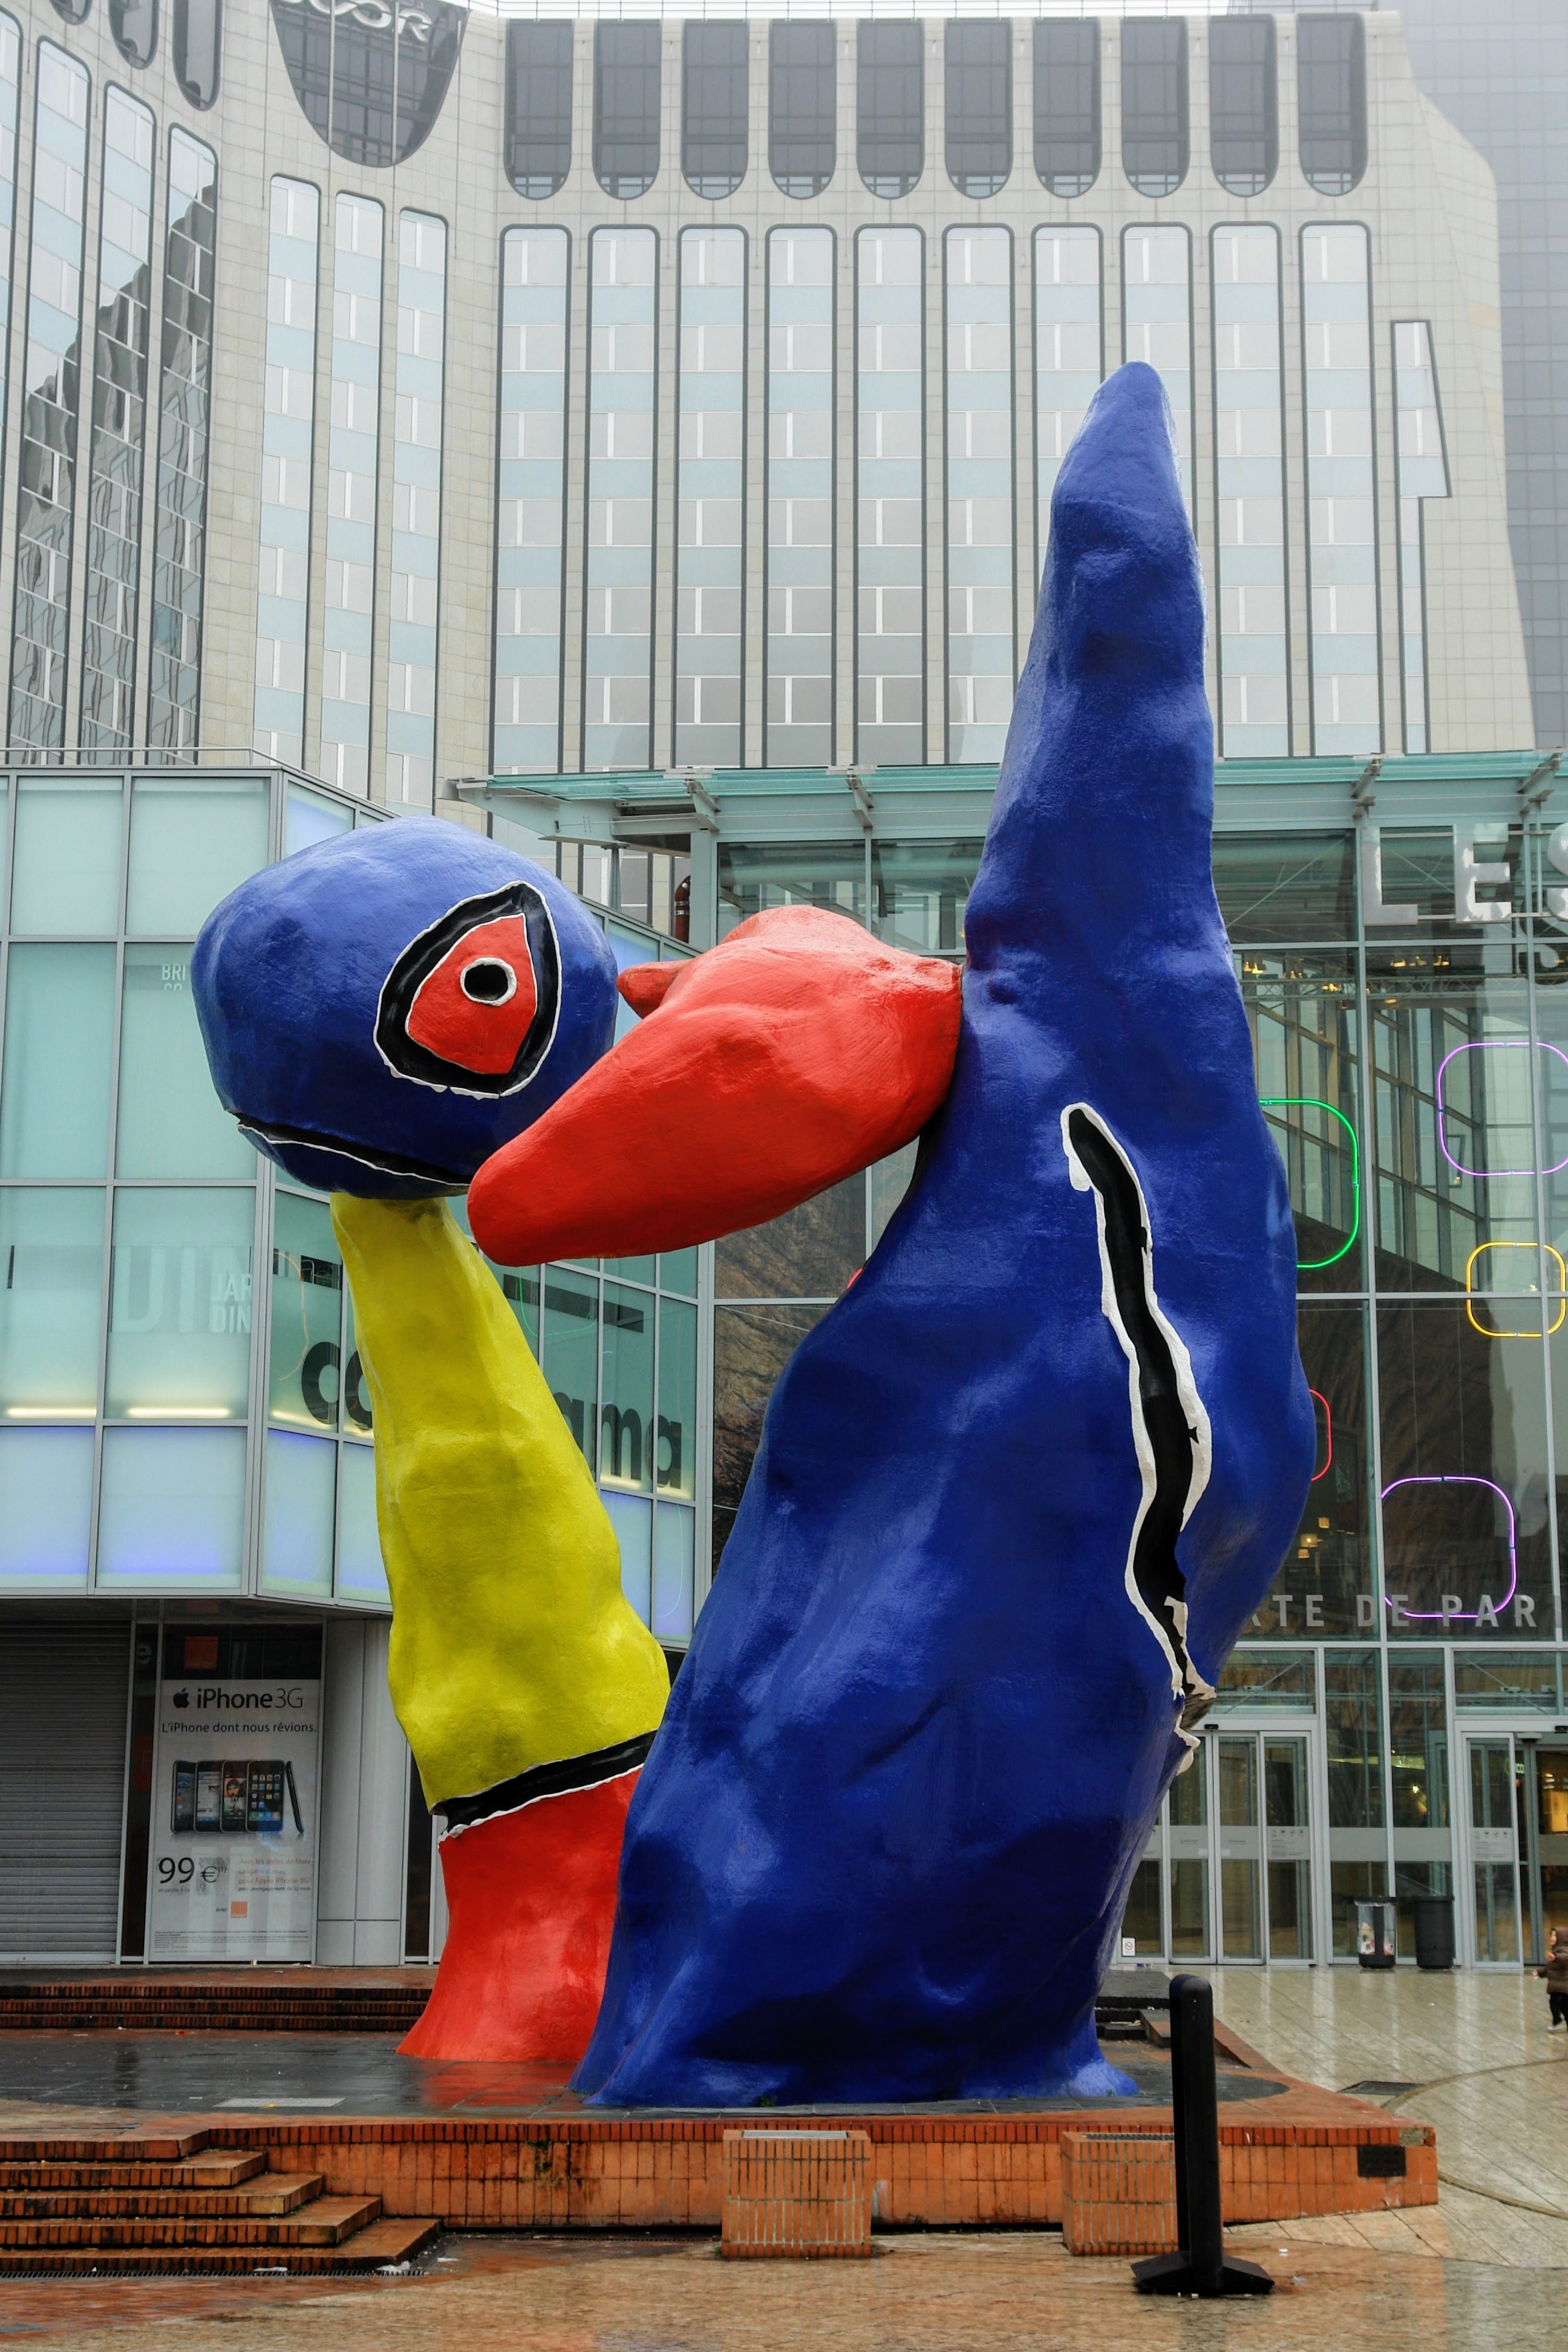
architecture, paris, france, statue, color, facade, blue, sculpture, mascot, la defense